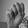
ASL letter: M